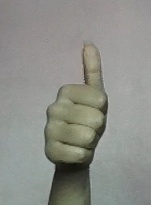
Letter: aleff